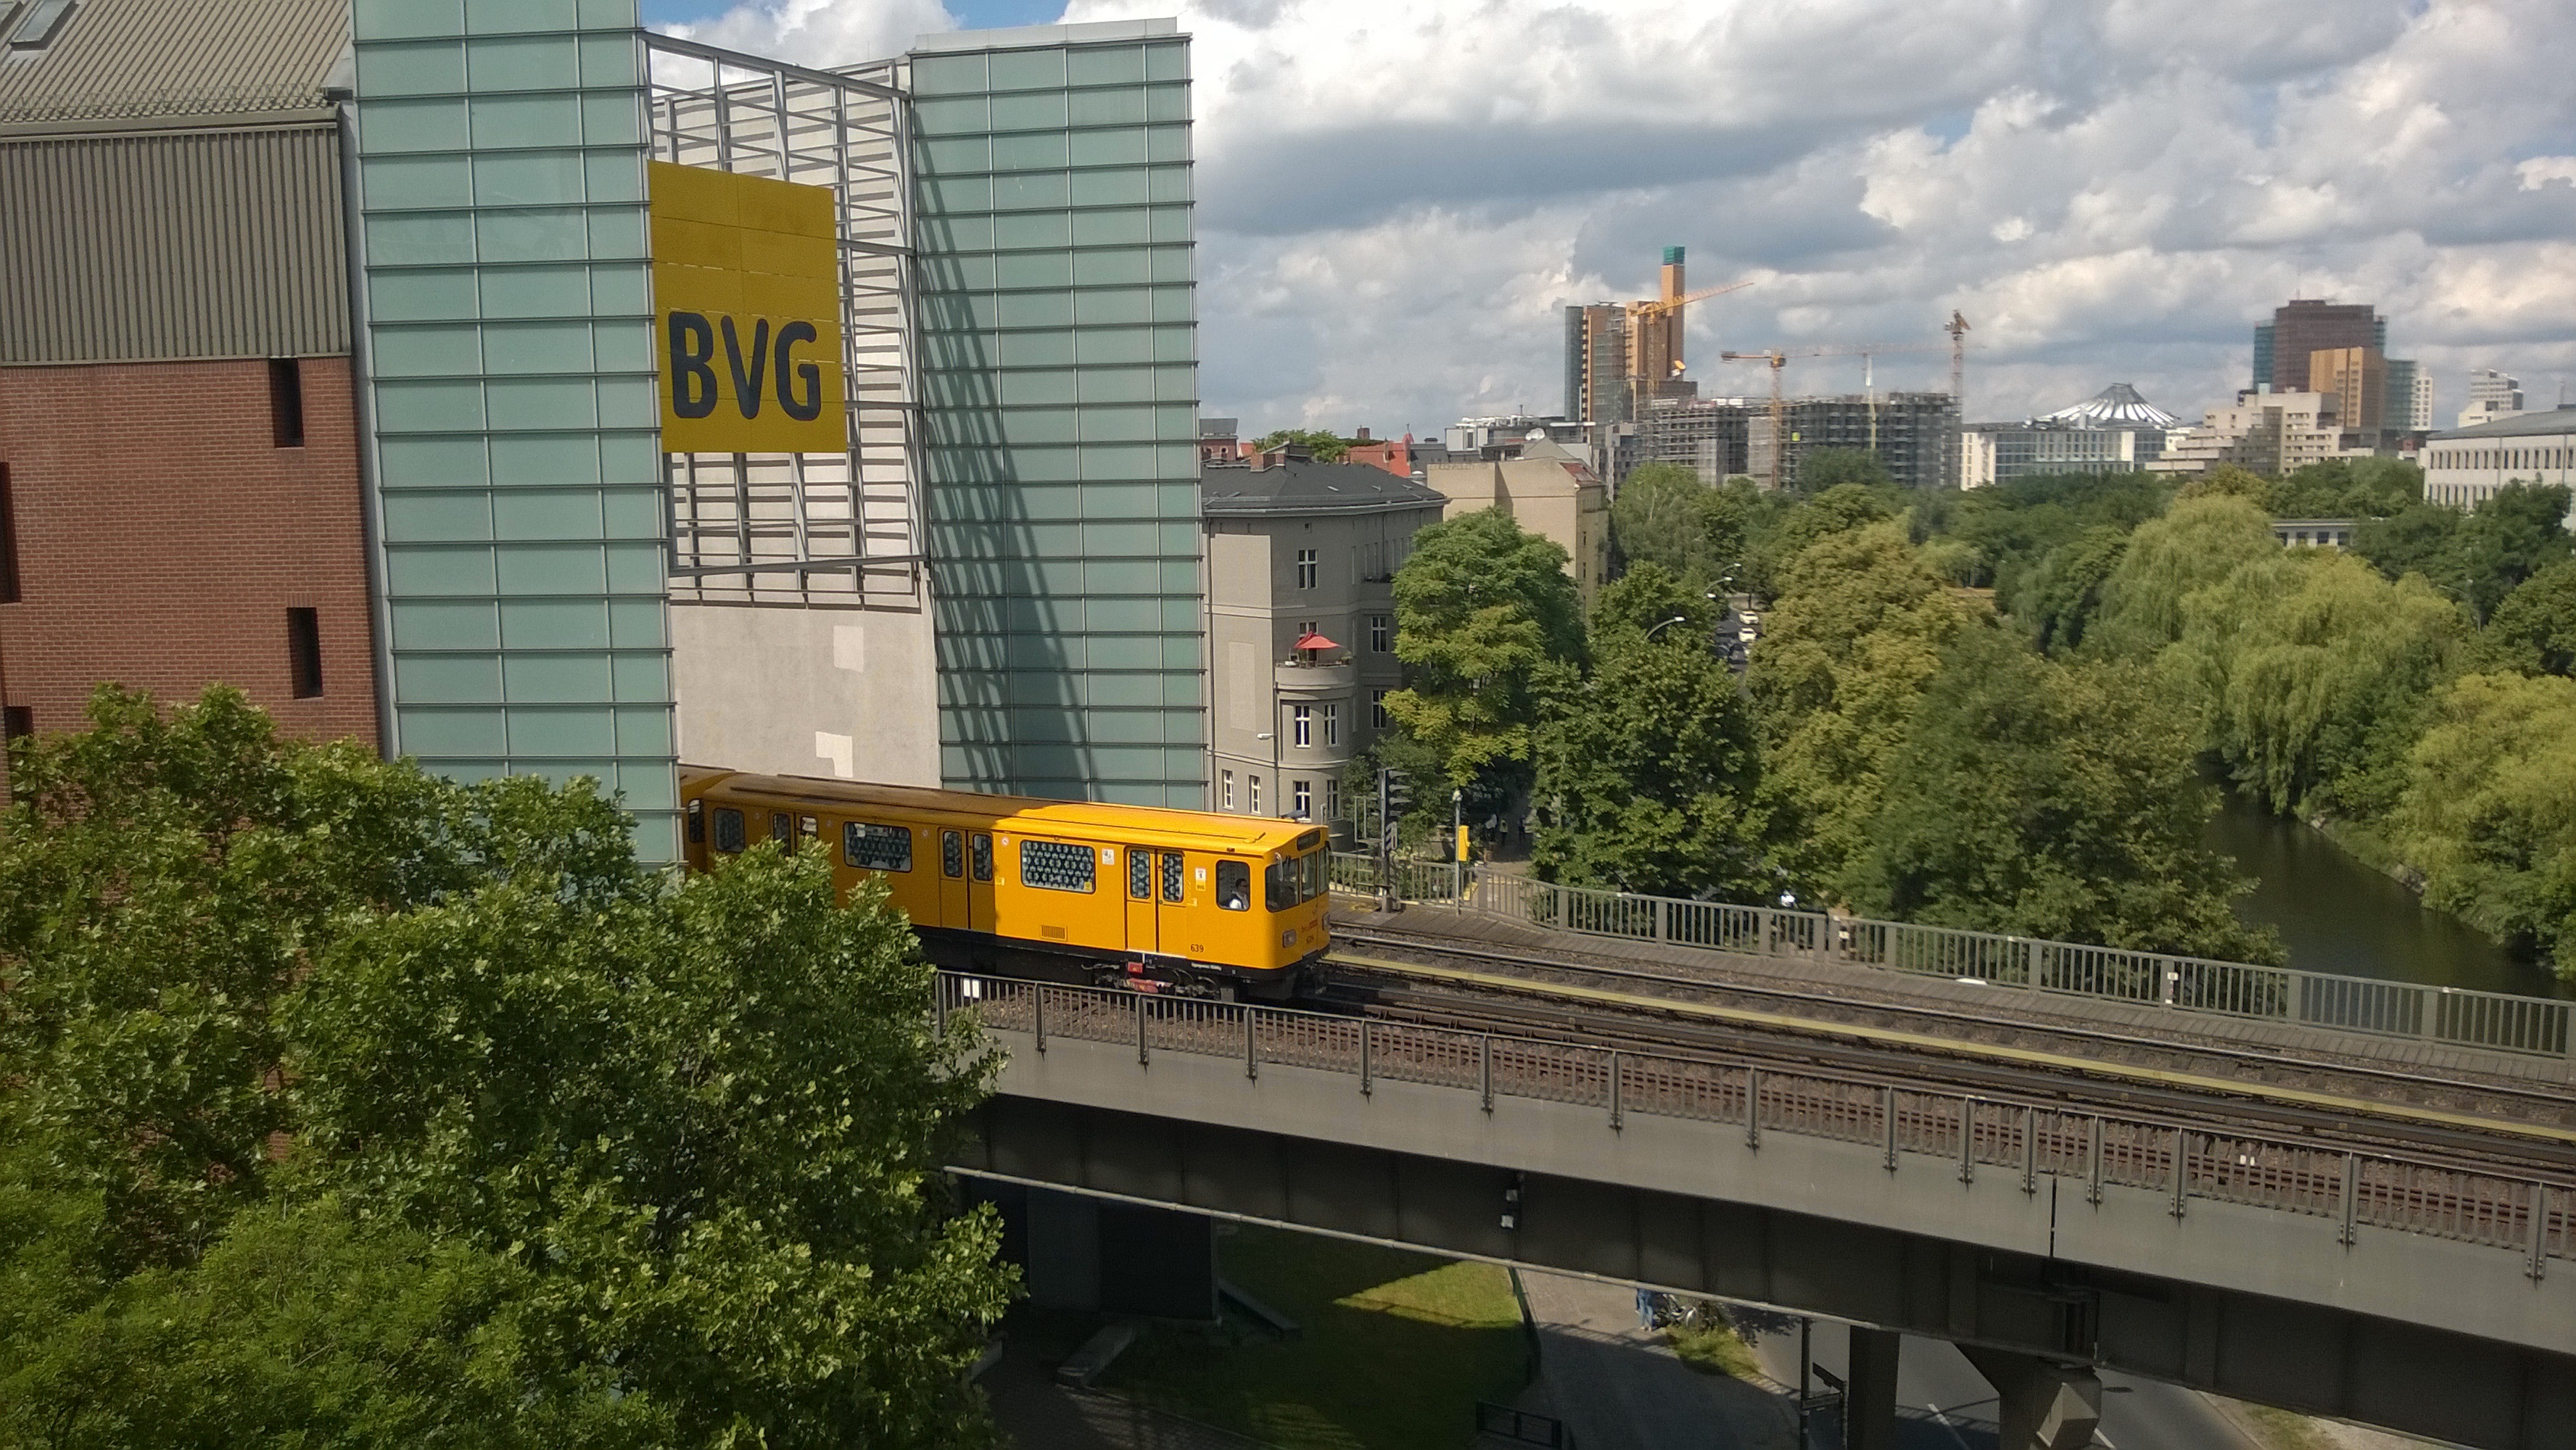
track, bridge, train, overpass, downtown, metro, transport, vehicle, yellow, public transport, capital, berlin, monorail, bvg, rail transport, above ground, residential area, rolling stock, metropolitan area